Brian Pinder Kellett

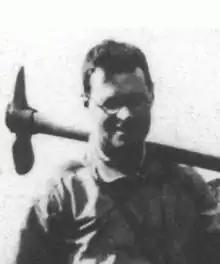
Brian Kellett at Torlundy in 1943

Brian Pinder Kellett (15 May 1914 – September 1944) was a British rock climber.